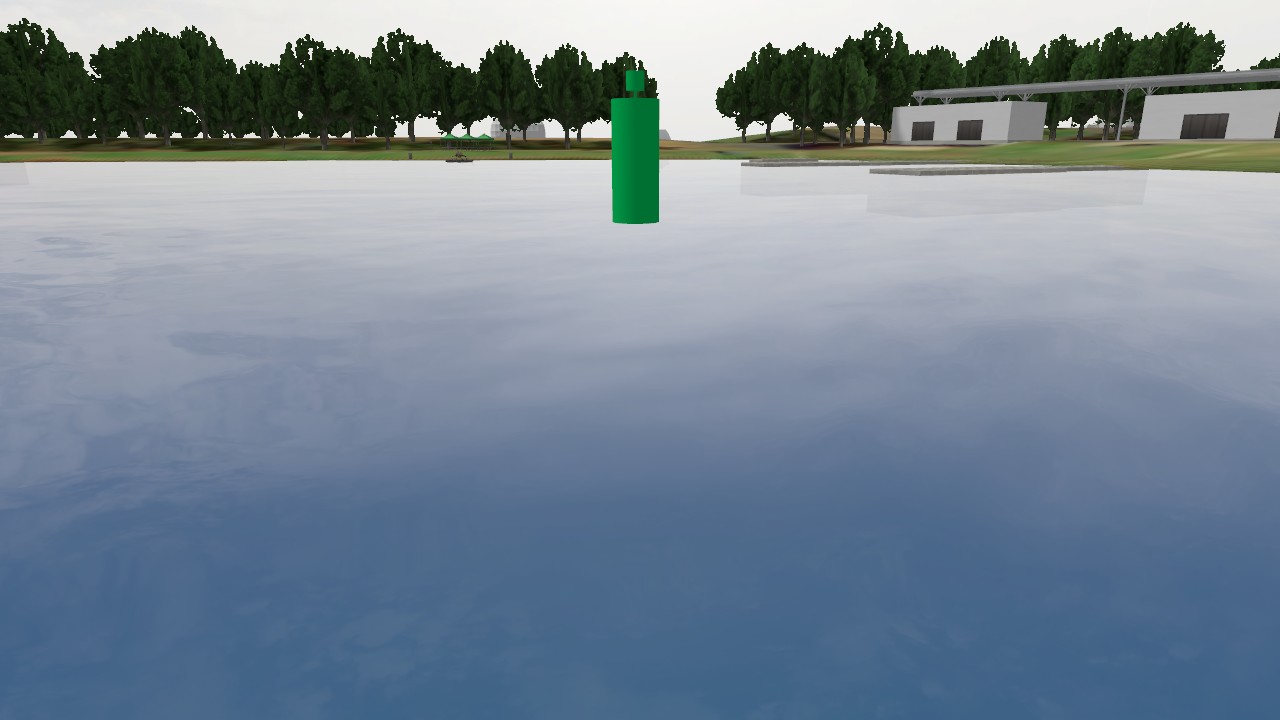
Label: lateral_port
Descriptions: port-hand buoy painted in solid green ||| green cylinder top mark ||| uniform green surface without any stripes ||| green lateral mark on the port side